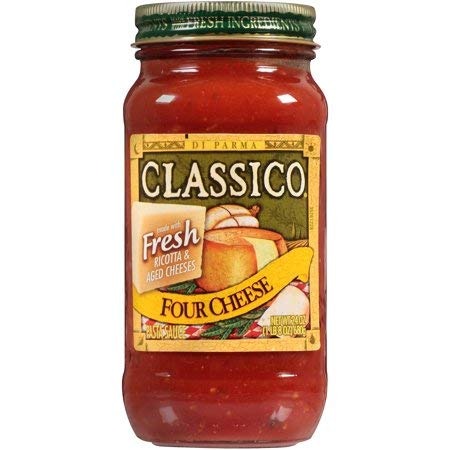
Item Name: Four Cheese Pasta Sauce 24 oz. Jar, Pack of 4
Value: 96.0
Unit: Ounce

Price: 3.24